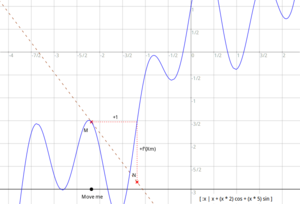
User defined function with its curve and dynamic tangent plotted.
DrGeo est un logiciel libre de géométrie dynamique créé par Hilaire Fernandes sur plateforme Gnu/Linux.